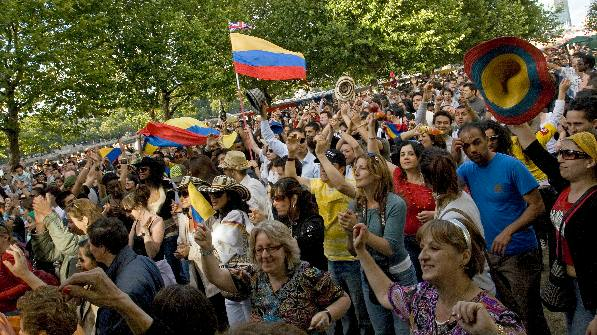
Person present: Yes